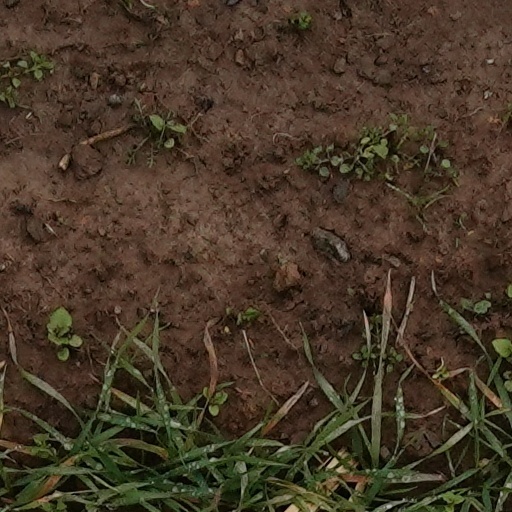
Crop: wheat